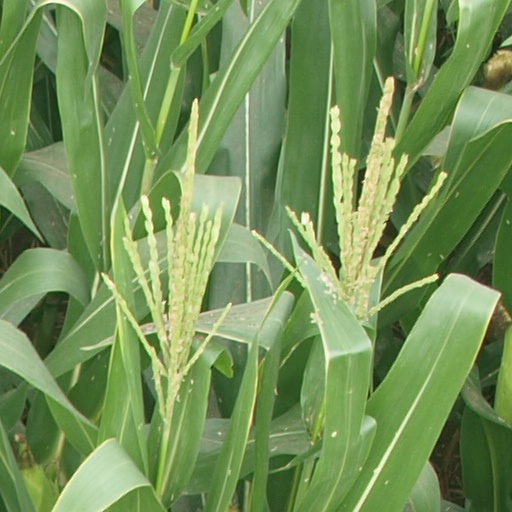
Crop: maize; corn